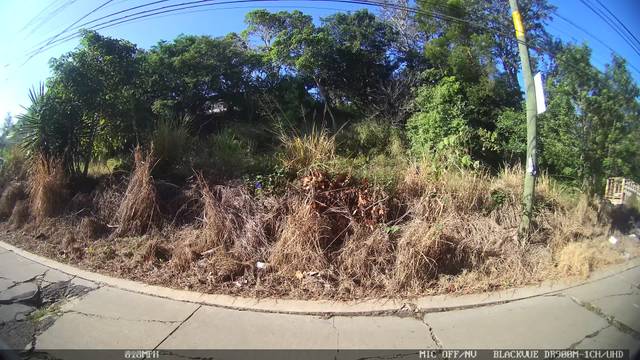
Region: Mexico
Coordinates: 19.516, -96.874